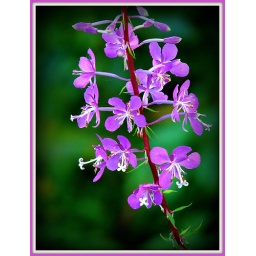
A shot of Fireweed in a field as I was walking my daily walk